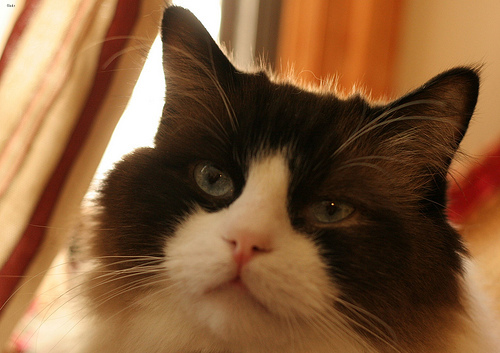
Animal: cat
Breed: ragdoll